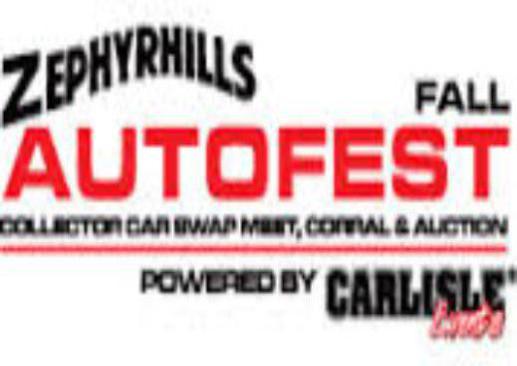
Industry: Food